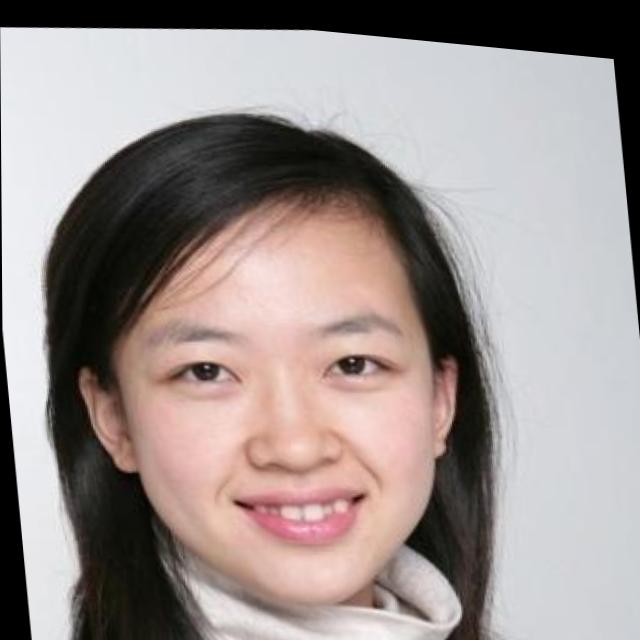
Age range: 21-44